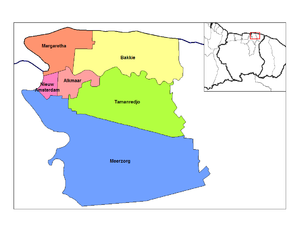
Commewijne / Resorter
Commewijne-distriktets resorter
Commewijne er et distrikt i Surinam beliggende på højre side af Surinam-floden. Commewijnes hovedstad hedder Nieuw Amsterdam. Allianc er en anden stor by.